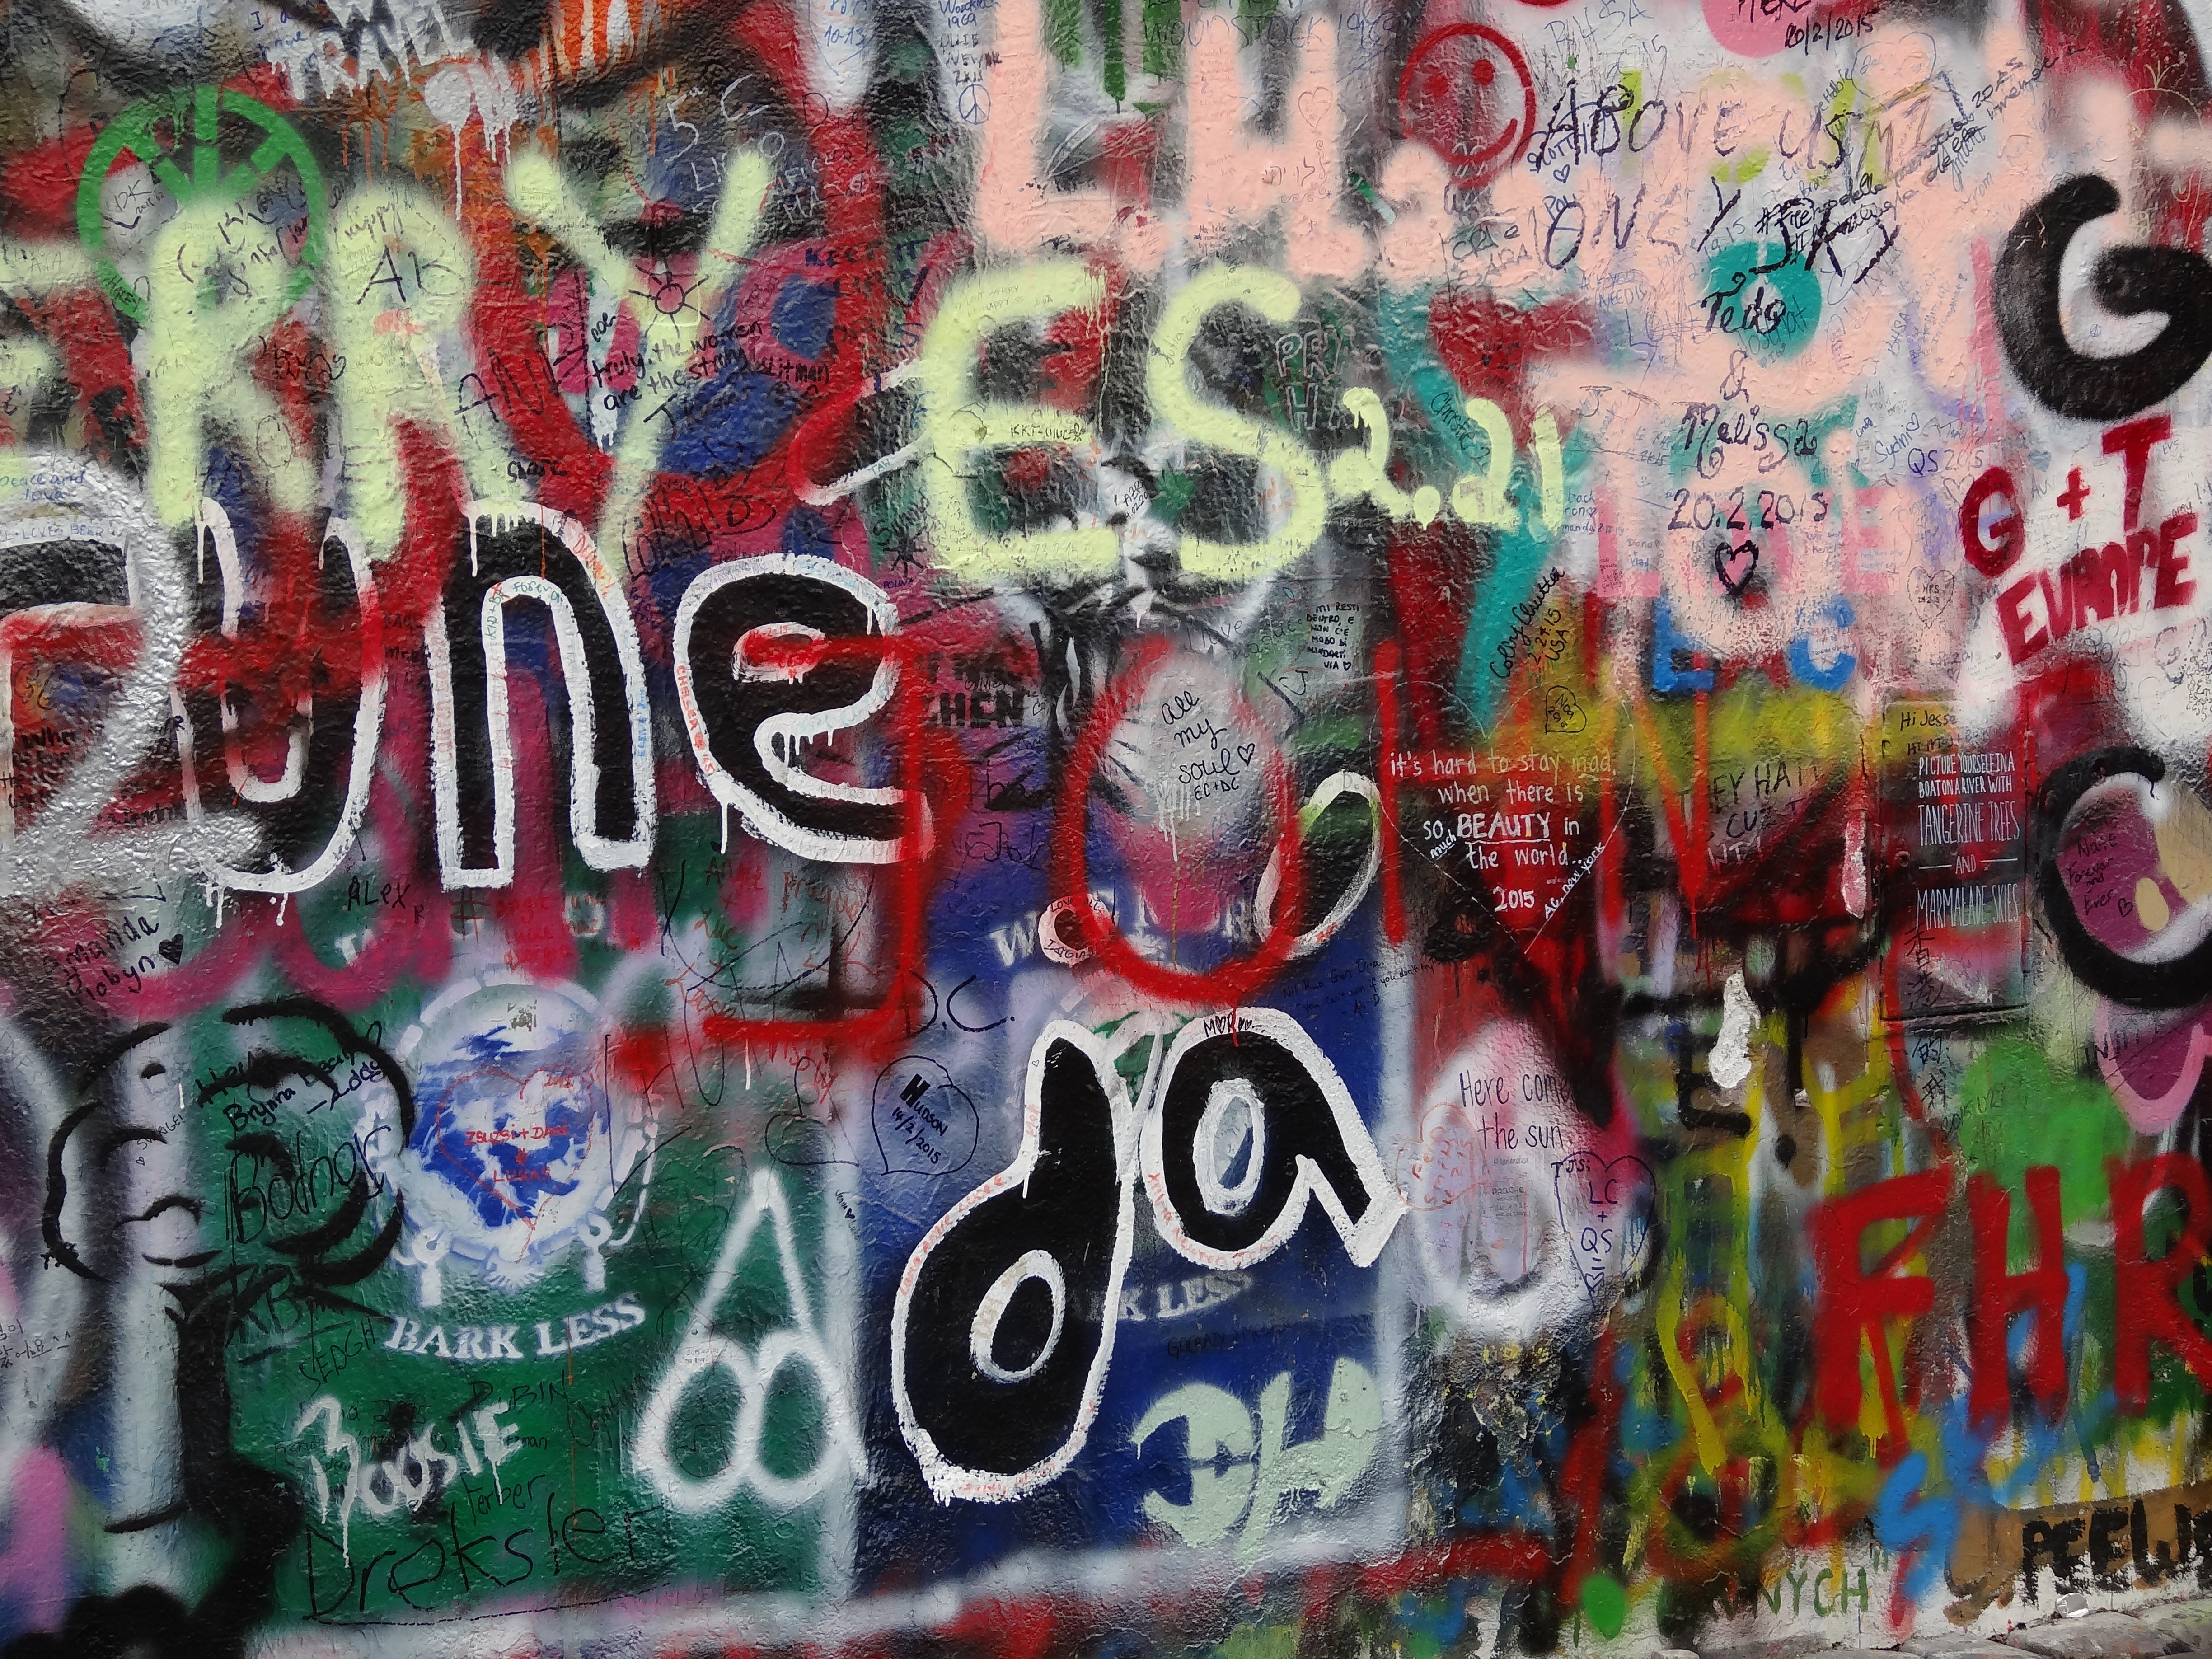
landscape, wall, landmark, prague, colorful, graffiti, art, mural, famous, heritage, republic, czech, wall art